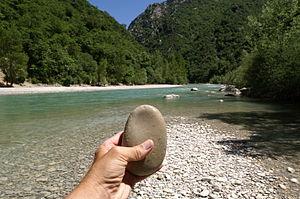
Galet du Verdon
Un galet est un fragment de roche à l’aspect arrondi et lisse, généré par usure mécanique et formé par le mouvement des eaux.